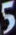
Number: 5